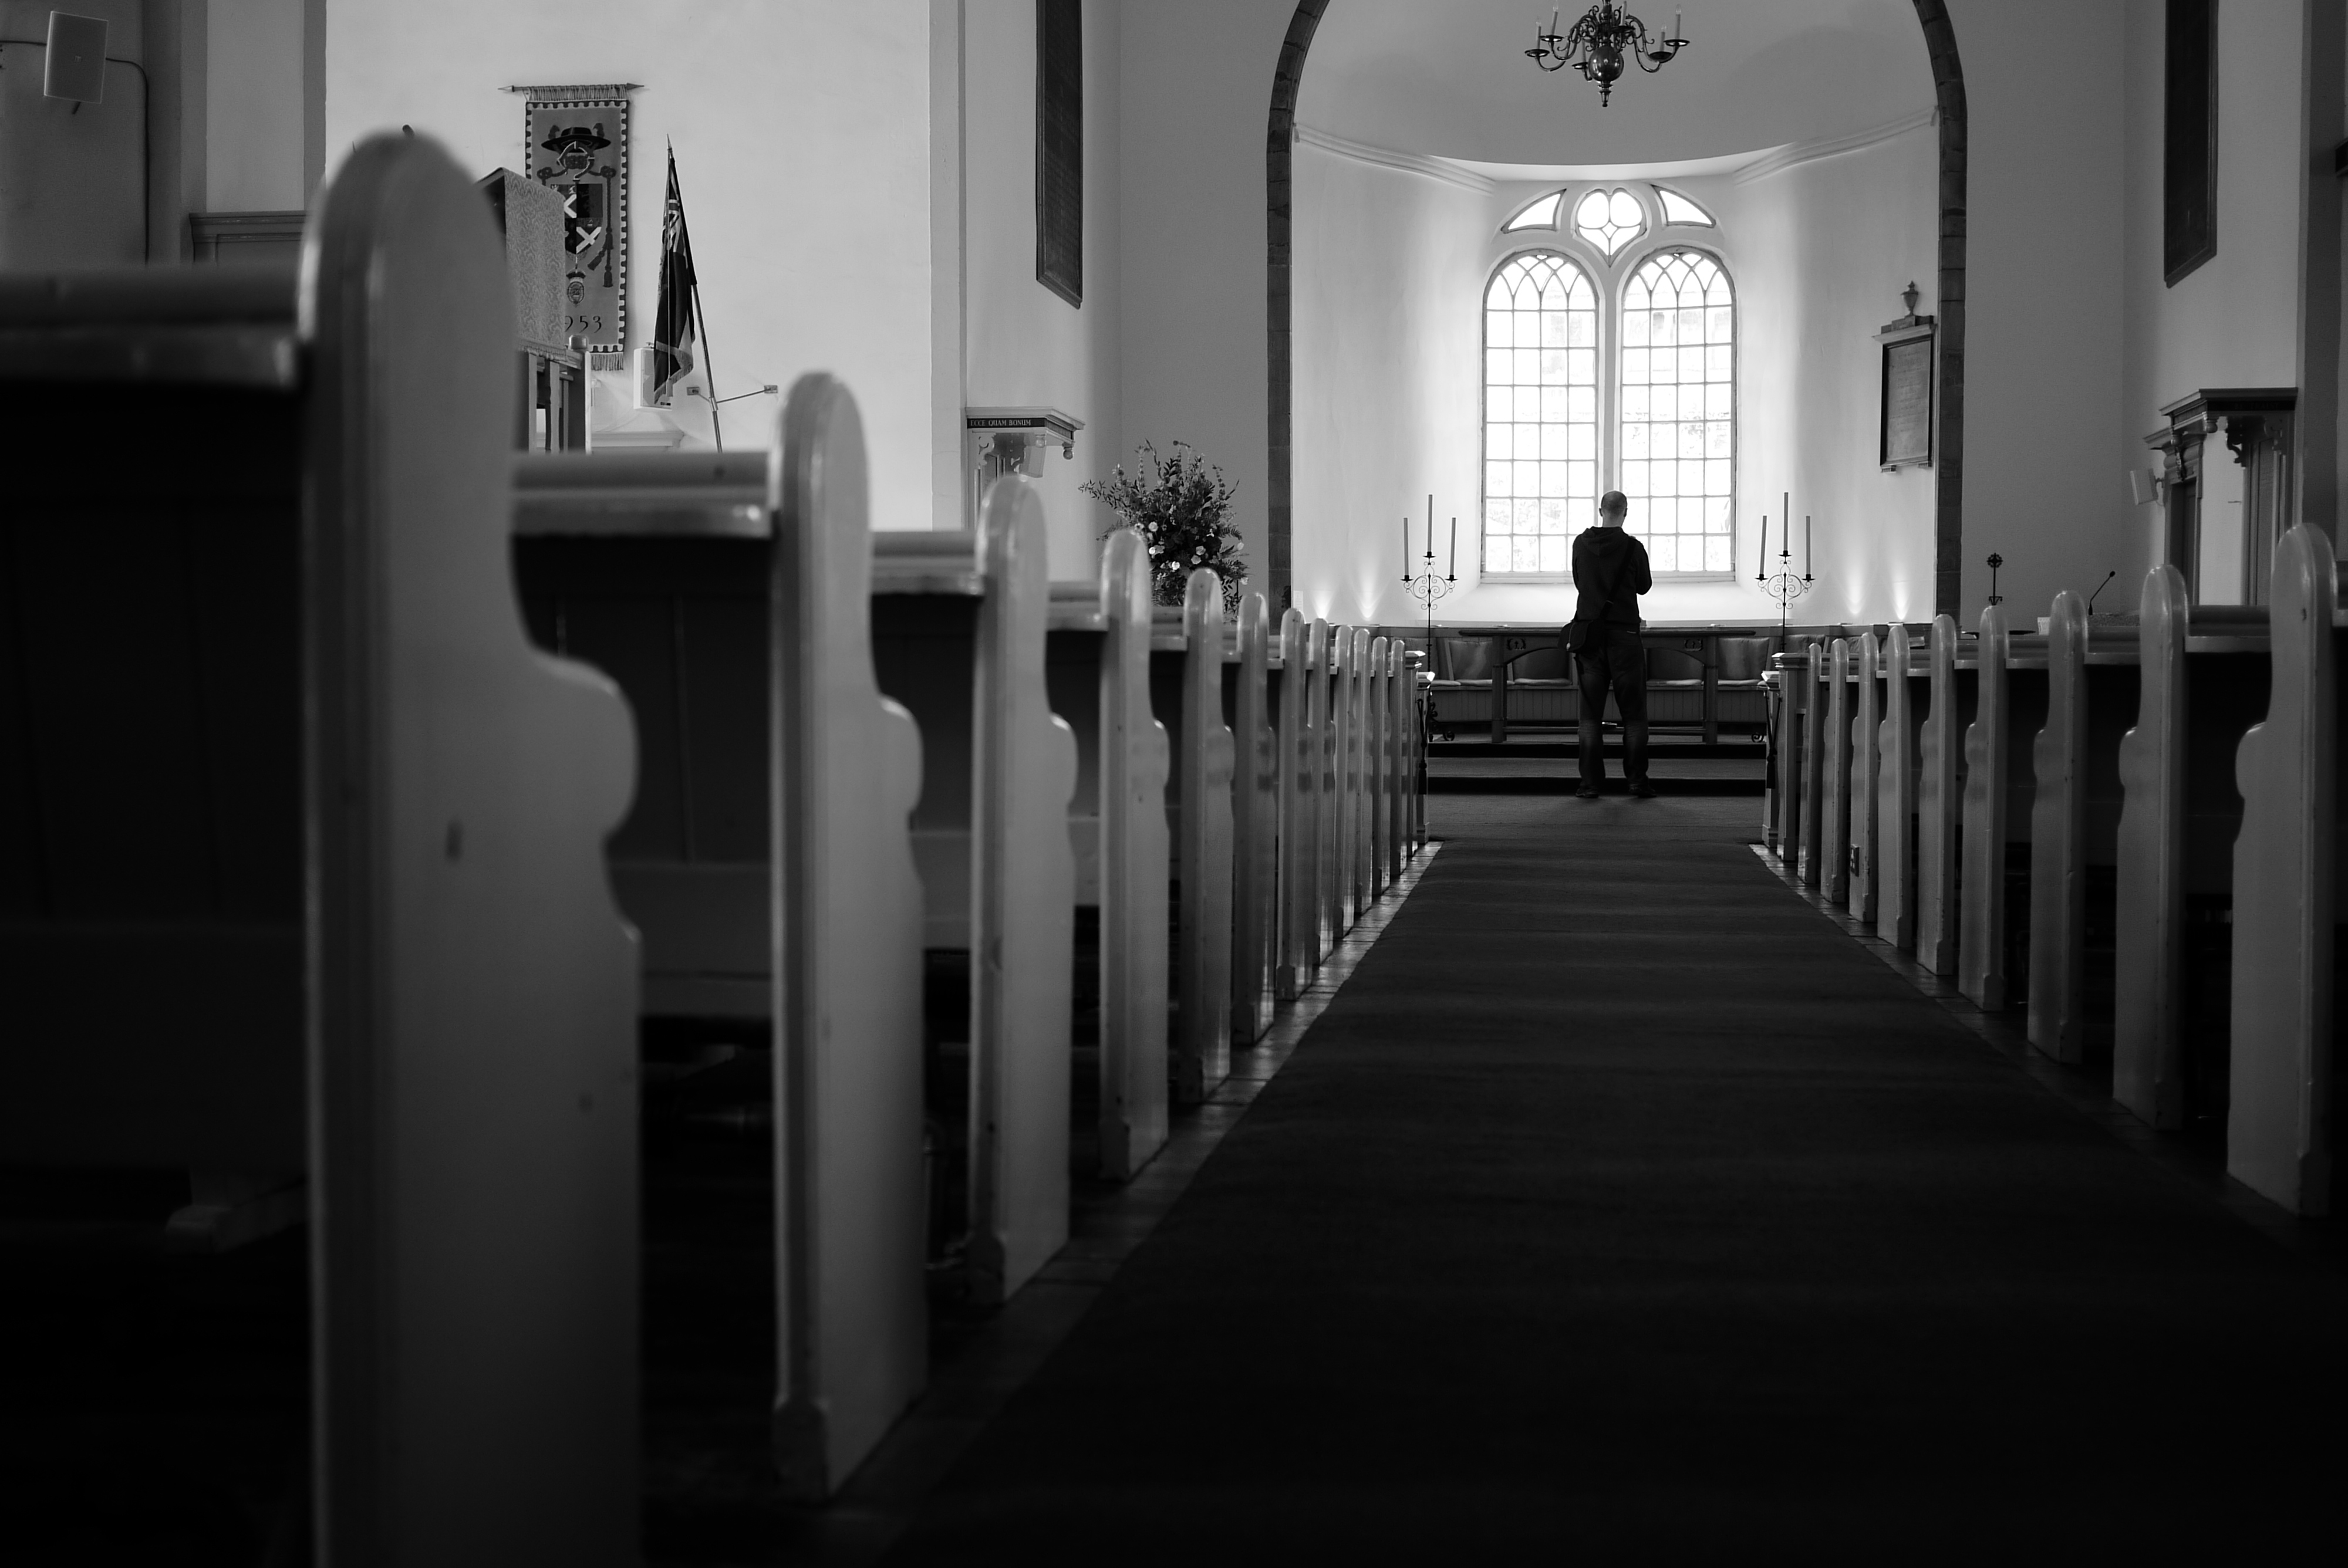
light, black and white, white, street, photography, ebook, hall, training, darkness, black, monochrome, streetphotography, flickr, thomas, video, symmetry, olympus, omd, fuji, leica, monochrom, leuthard, hcb, thomasleuthard, streettogs, monochrome photography